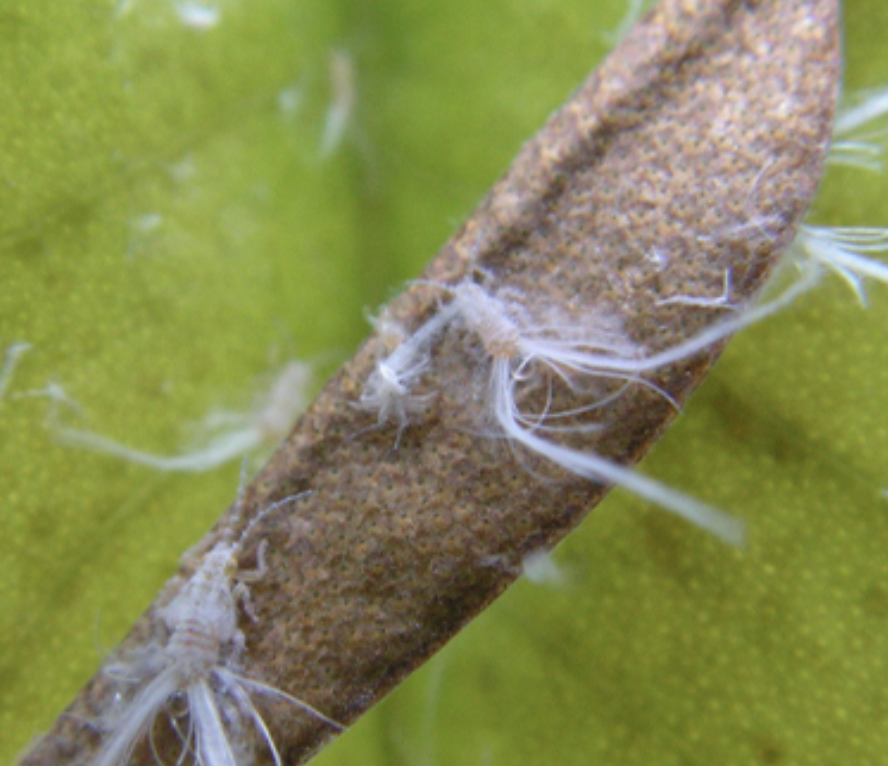
Label: mealybug_infestation